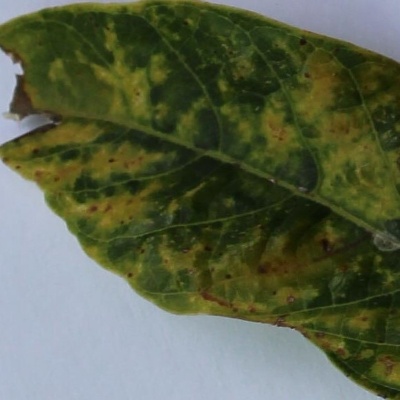
Crop: Cassava
Condition: mosaic